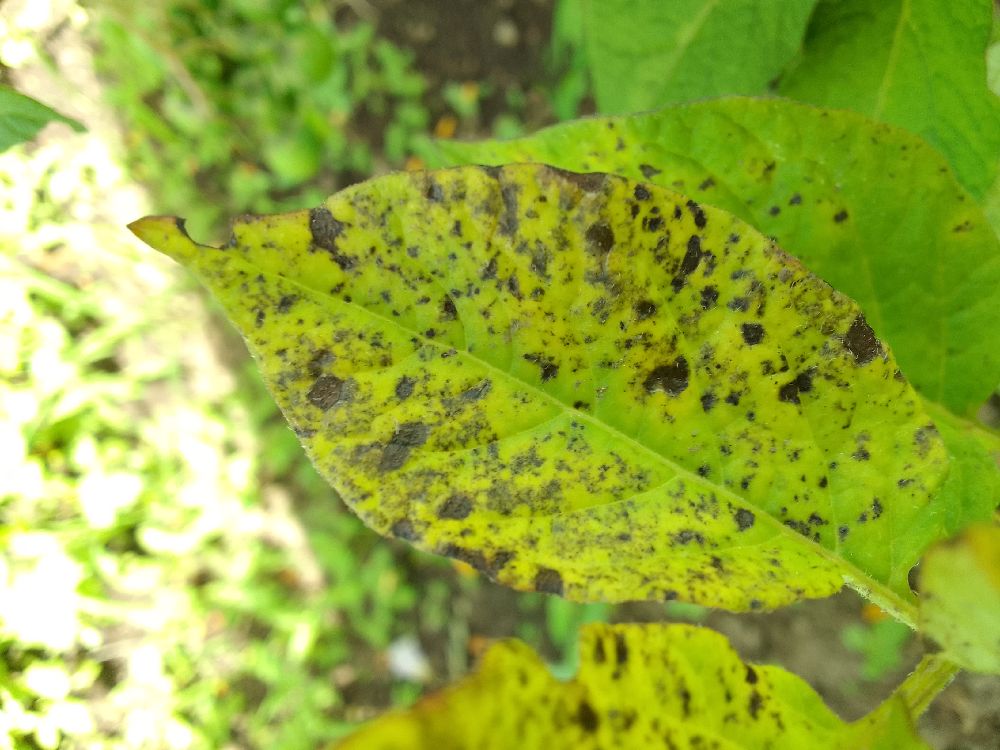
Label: Early blight